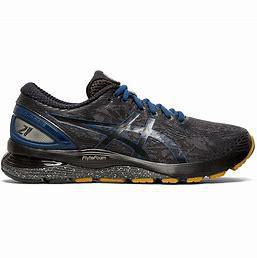
Brand: Asics
Model: Gel Nimbus 21